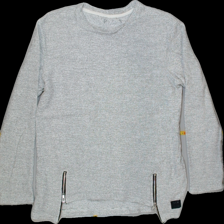
View: front
Type: Sweater
Category: Ladies
Brand: Not Applicable
Colors: Grey
Material: 100%cotton
Trend: No trend
Stains: No
Price range: <50
Recommended usage: Reuse